April Fool (2010 film)

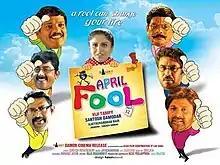
Theatrical release poster

April Fool is a 2010 Malayalam comedy film directed by Viji Thampi, written by Jagadish, and produced by Santosh Damodar. It stars Jagadish, Siddique and Navya Natarajan in lead roles.